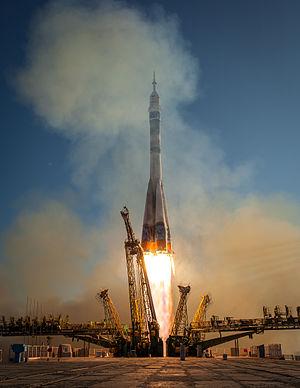
Soyouz TMA-11M est une mission spatiale dont le lancement a eu lieu le 7 novembre 2013 depuis le Cosmodrome de Baikonour. Elle transporta trois membres de l'Expédition 38 vers la station spatiale internationale. Il s'agit du 121ᵉ vol d'un vaisseau Soyouz depuis le premier en 1967.